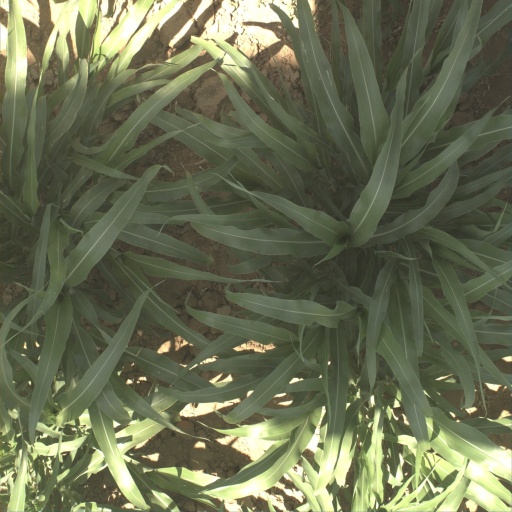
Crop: sorghum